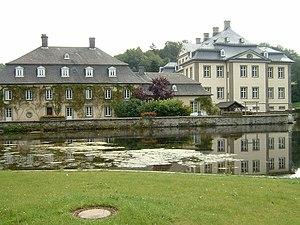
Justus Wehmer, né vers 1690 et mort en 1750, est un architecte baroque allemand qui était architecte de la cour de l'évêque de Hildesheim et qui fut responsable de l'aménagement baroque de la cathédrale Sainte-Marie de Hildesheim. Justus Wehmer fut aussi l'auteur de plusieurs demeures seigneuriales baroques en Westphalie.